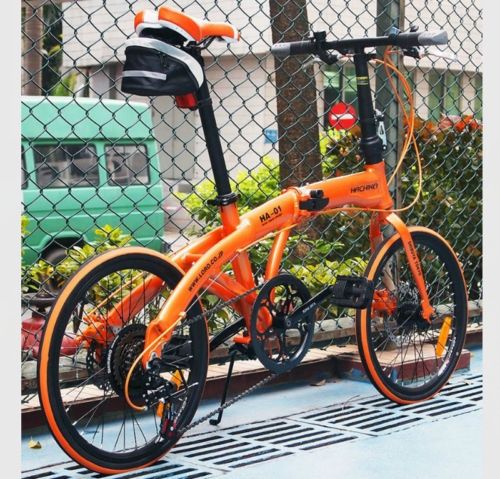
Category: bicycle